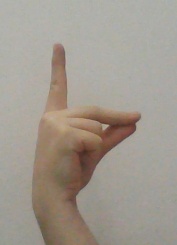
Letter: ta